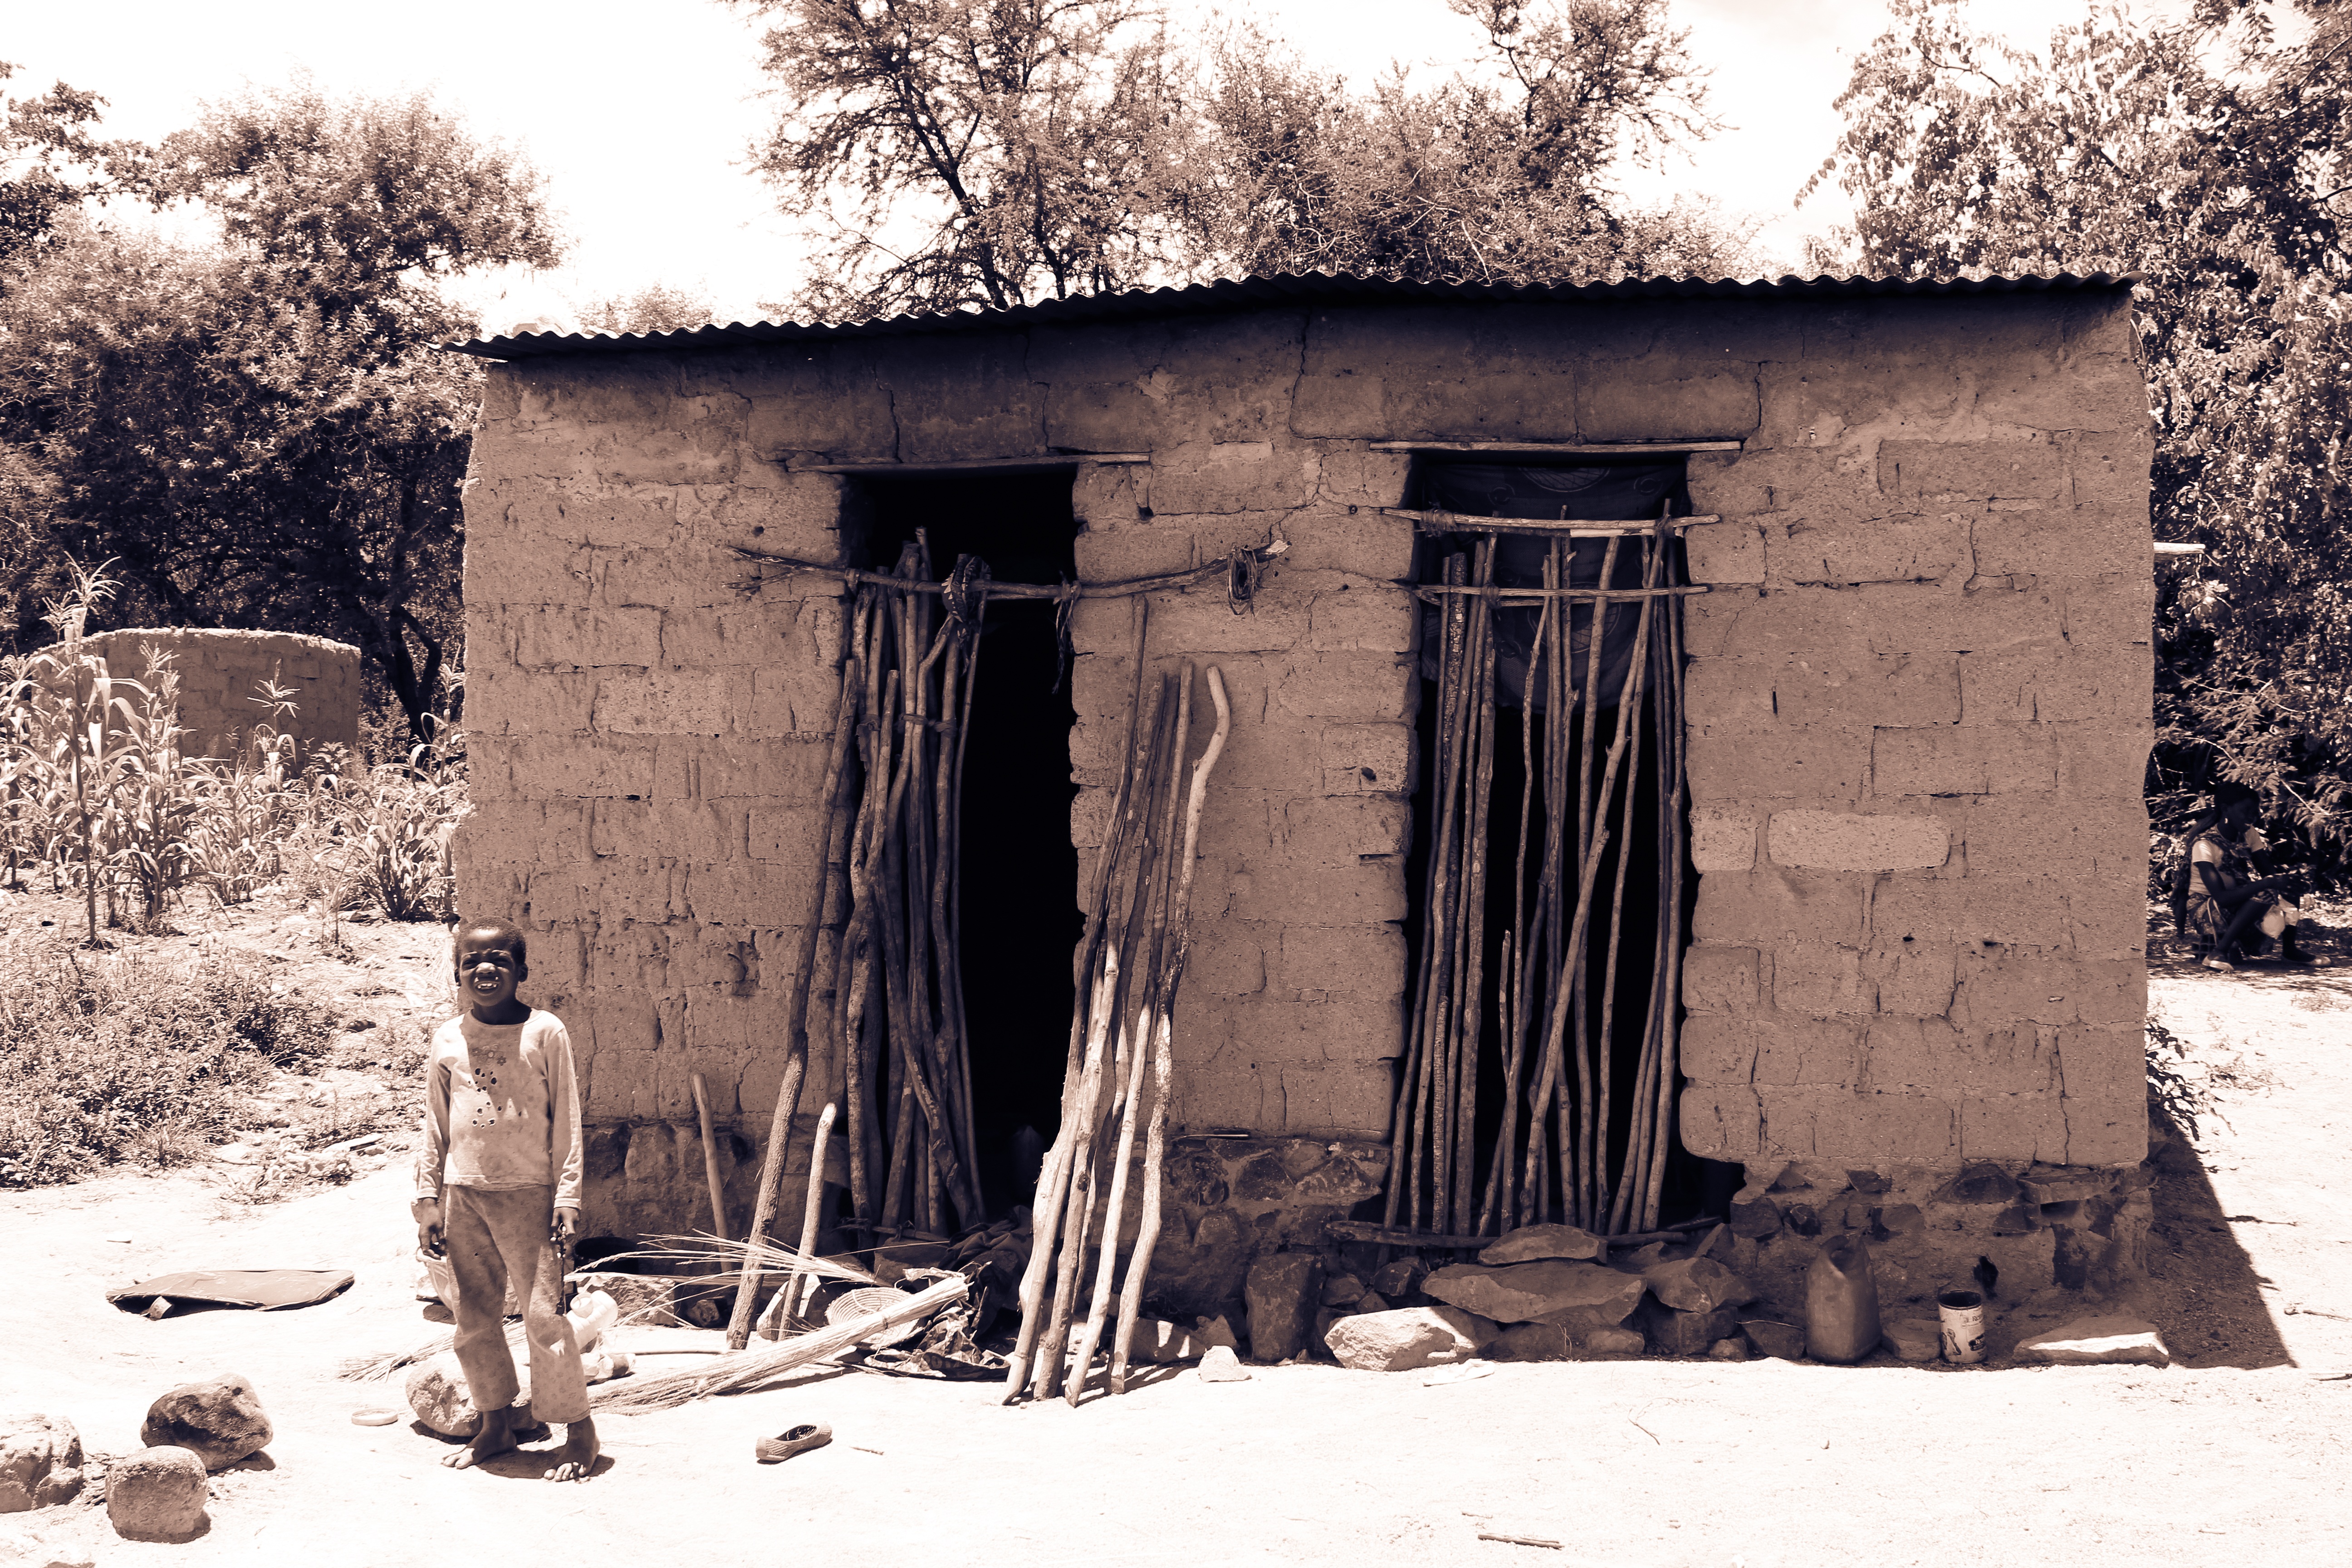
snow, winter, wood, house, home, wall, shack, africa, black, ruins, photograph, culture, history, poverty, misery, mozambique, african, hovel, poor, ancient history